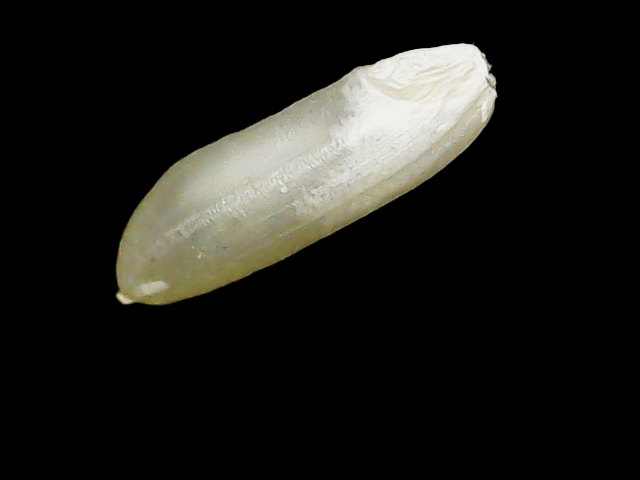
Rice variety: Binadhan7